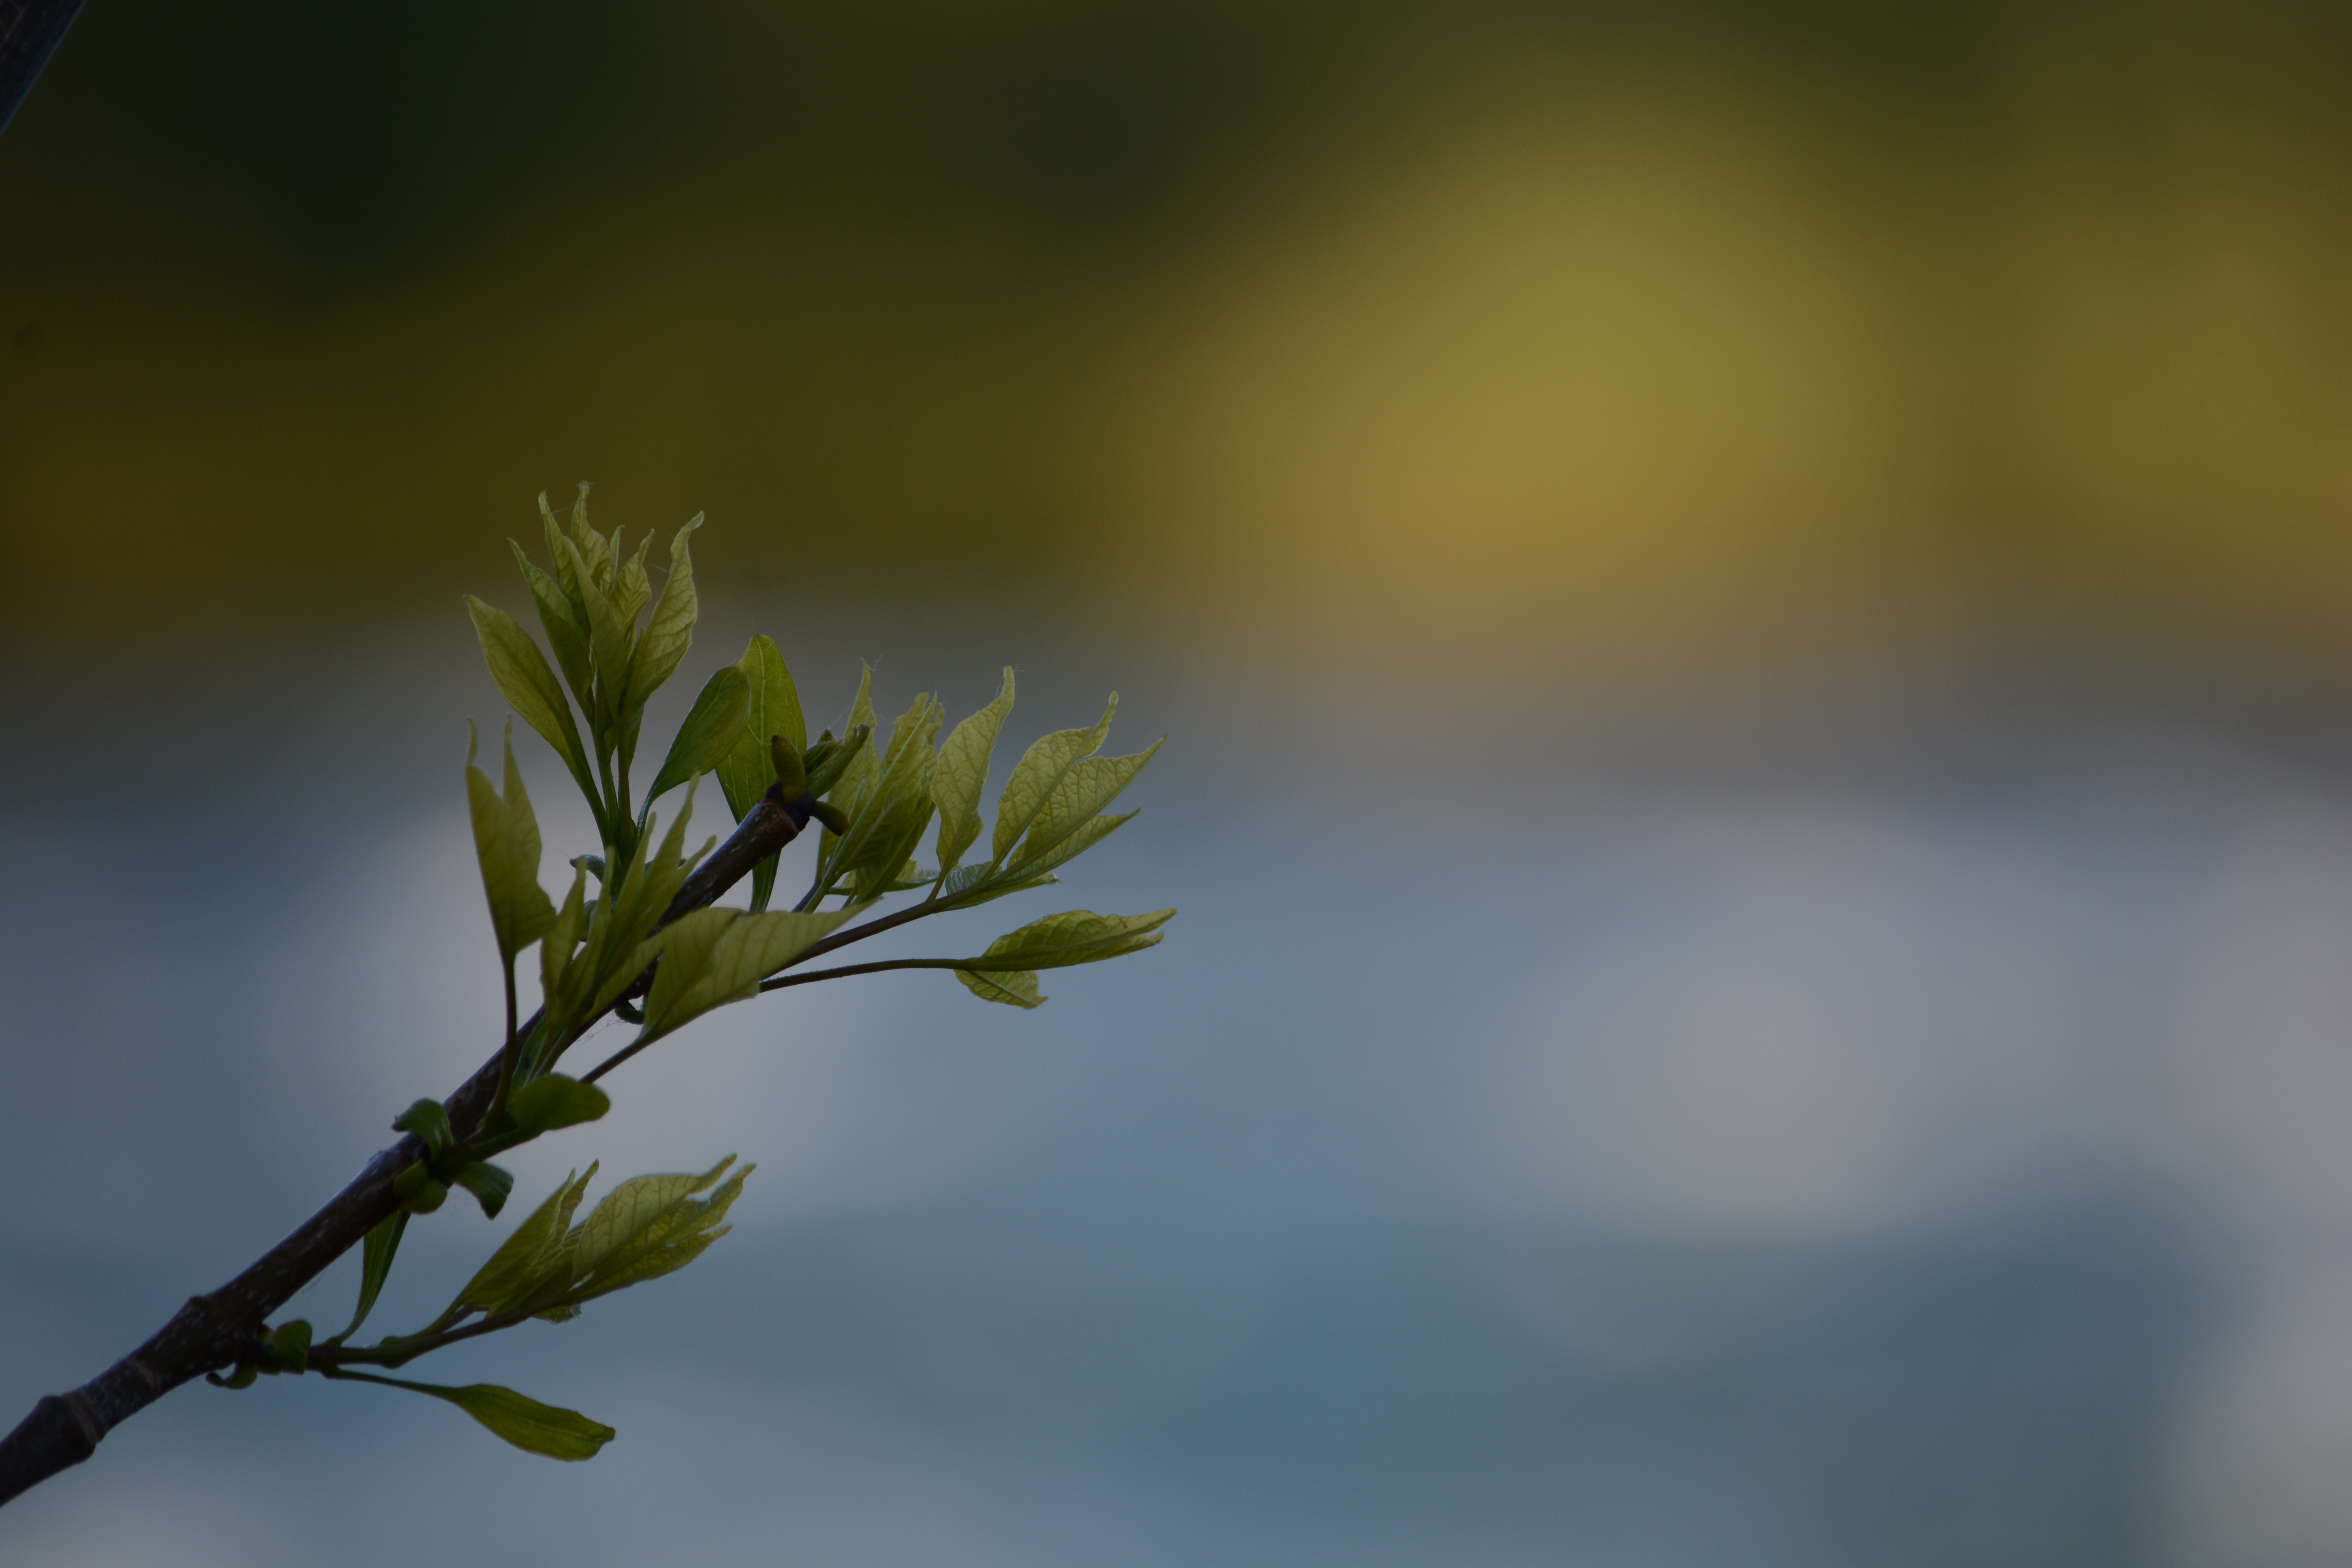
tree, nature, grass, branch, blossom, plant, sunlight, leaf, flower, green, flora, twig, wildflower, close up, bud, macro photography, grass family, plant stem, land plant